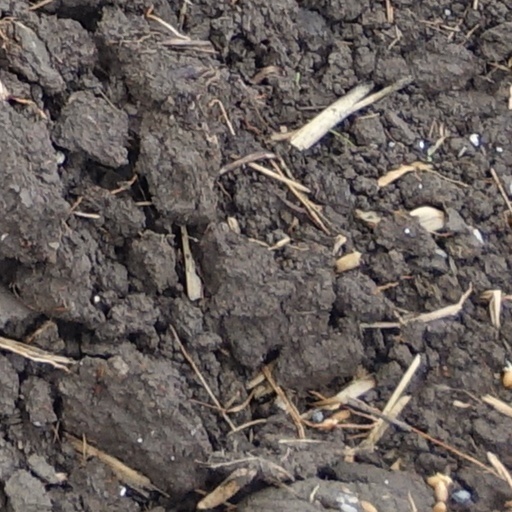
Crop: wheat